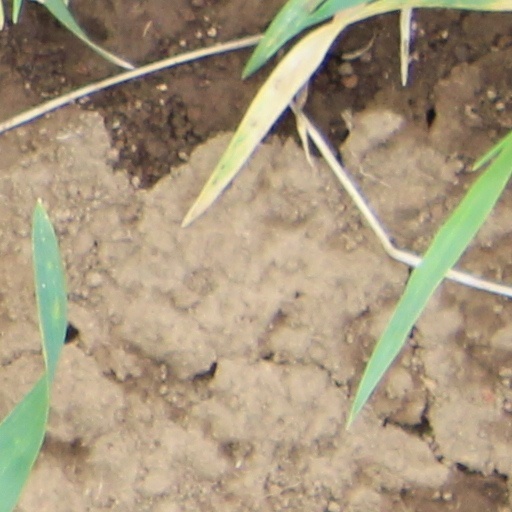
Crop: wheat